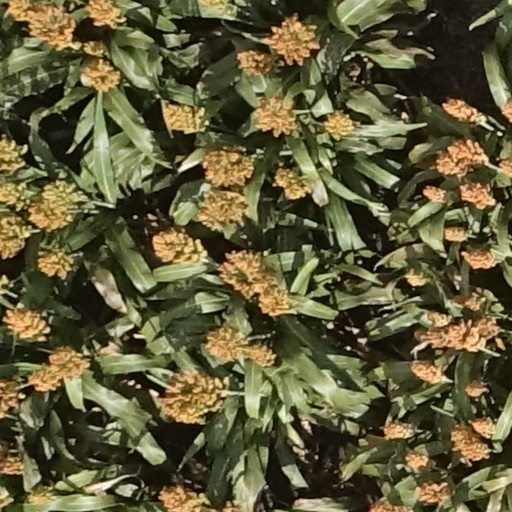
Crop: sorghum